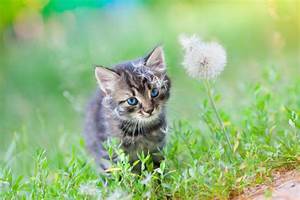
Label: gatto